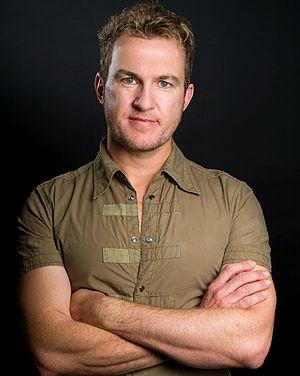
Chris Truswell est un acteur australien né le 31 janvier 1966.